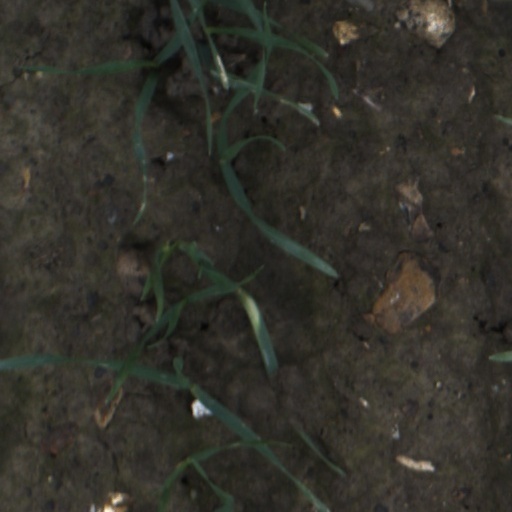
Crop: wheat